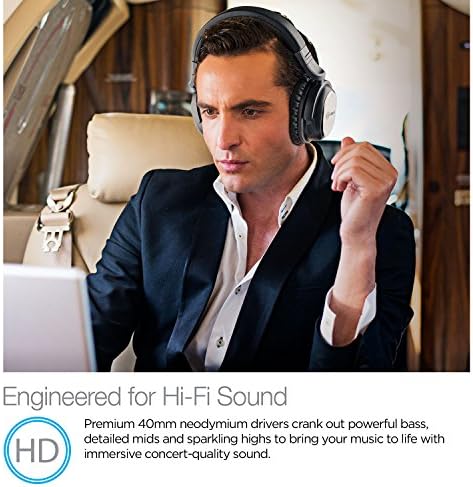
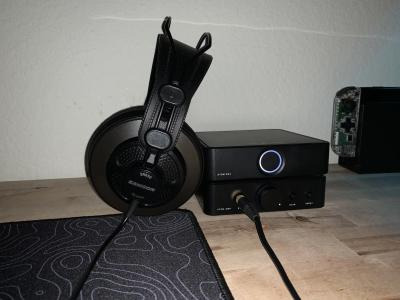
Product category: headphones
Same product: no